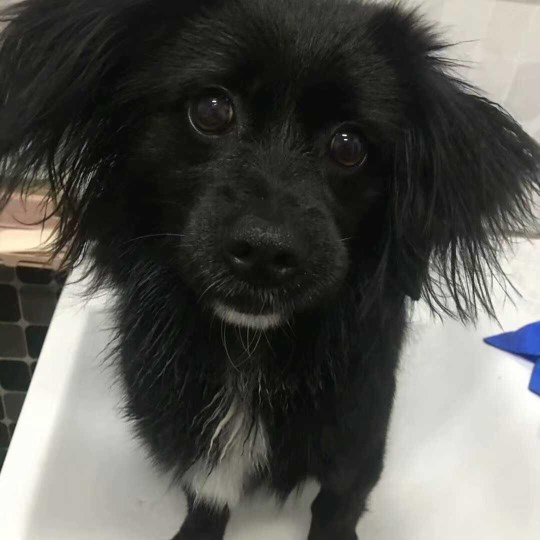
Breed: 3336-n000121-chinese_rural_dog